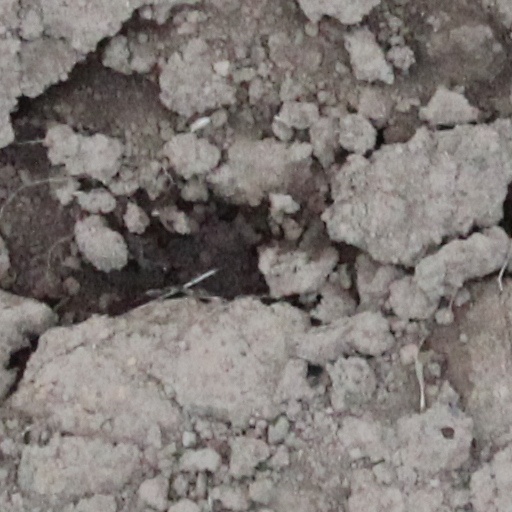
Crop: wheat